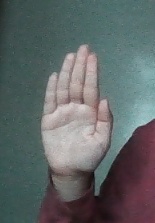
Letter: seen